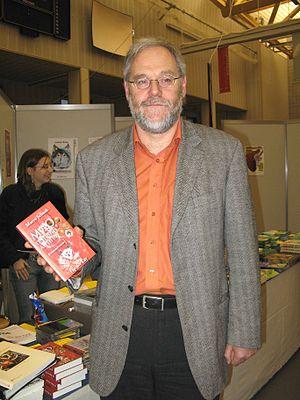
Marco Schank, né le 10 octobre 1954 à Ettelbruck, est un écrivain, auteur de roman policier et un homme politique luxembourgeois, secrétaire-général du Parti populaire chrétien-social de 2006 à 2009.
Cet article donne la liste des 60 députés luxembourgeois de la législature 2018-2023 de la Chambre des députés du Luxembourg.
Cet article donne la liste des 60 députés luxembourgeois de la législature 2004-2009 de la Chambre des députés du Luxembourg.